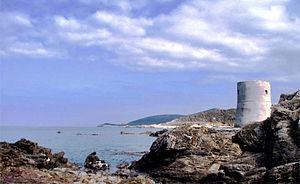
Ersa est une commune française située dans la circonscription départementale de la Haute-Corse et le territoire de la collectivité de Corse. Elle appartient à l'ancienne piève de Luri, dans le Cap Corse.